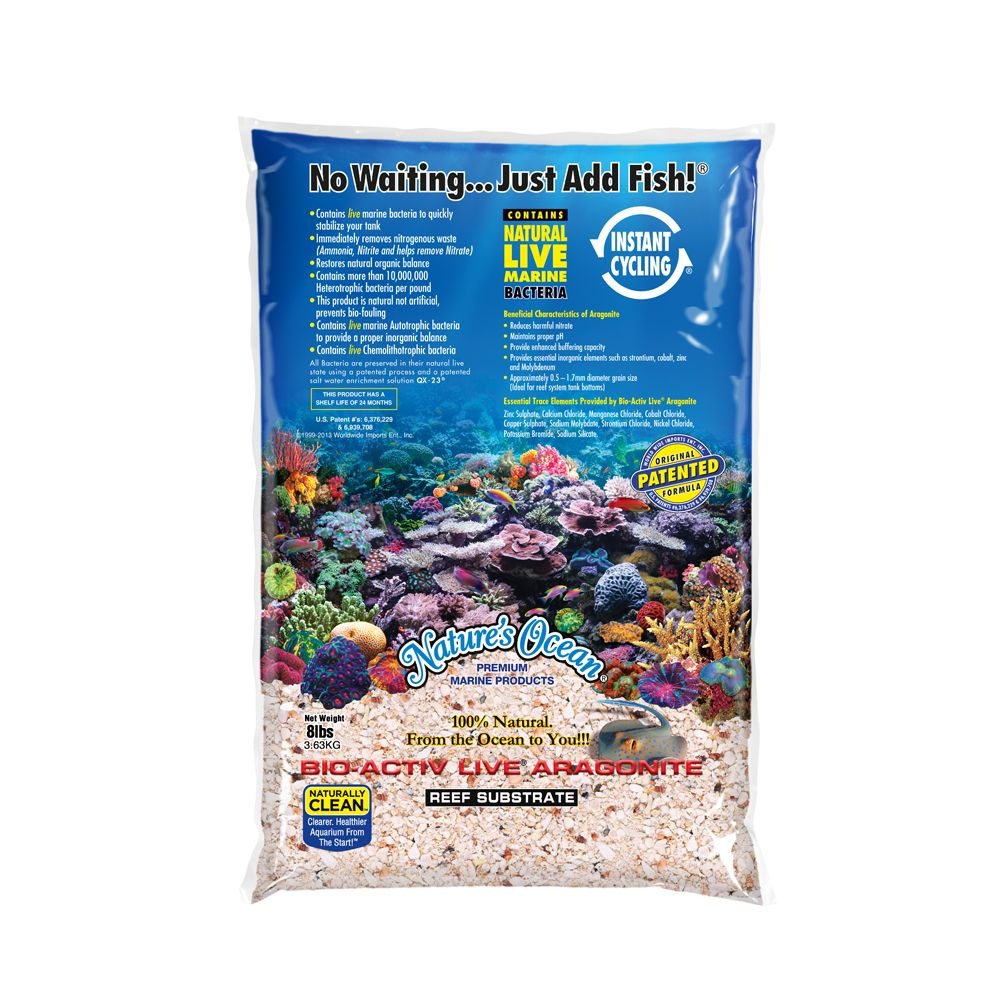
World Wide Imports Nature's Ocean Bio Activ Live Marine Aragonite - Reef Substrate 8 lbs
Brand: World Wide Imports
Benefits of Nature's Ocean® Bio-Activ Live Aragonite Sand: • Collected in its natural environment and packaged in its natural state (U.S. Patent #'s: 6,376,299 & 6,939,708) • Just place in tank, add saltwater (for best results use NutriSeawater®) then add fish, no waiting required. • Instant ammonia cycling • Perfect for most applications (except Undergravel filters) • Contains natural live marine bacterial biofilm • Superior to cultured live sand products Recommended: Use a minimum of 1lb Bio-Activ Live Argaonite Live Sand per gallon of saltwater. Set up an appropriate filtering system and allow it to circulate. During the first month introduce no more than 1" of fish per 5 gallon saltwater. Grain size:1.0-2.5mm
Category: Animals & Pet Supplies > Pet Supplies > Fish & Aquatic Supplies > Aquarium Gravel & Substrates > Sand